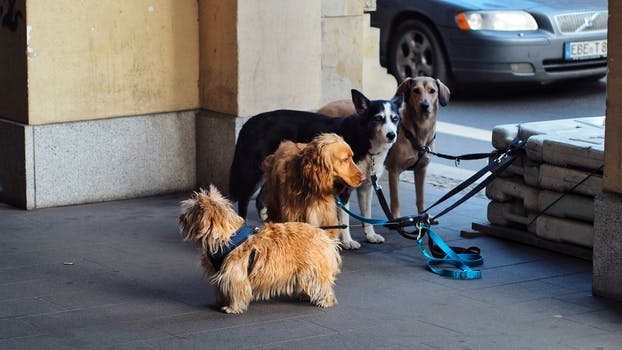
Label: No Watermark